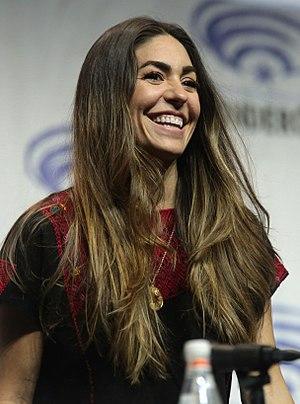
Natalia Cordova-Buckley est une actrice mexicaine née le 25 novembre 1982 à Mexico.